3rd Reconnaissance Battalion (United States)

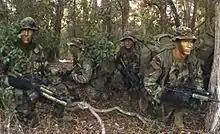
Marines from Deep Reconnaissance Platoon, Bravo Company, wait for the word to begin an exercise during Crocodile 2003.

The 3rd Reconnaissance Battalion served in the Gulf War including being involved in the Battle of Khafji.